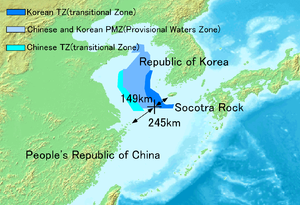
Parangcho, également connu sous le nom de Dingyan Jiao est un récif sous-marin disputé situé en mer de Chine orientale à 4,5 km du rocher de Socotra.
Le rocher de Socotra, connu en Corée sous le nom de Ieodo ou Parangdo et en Chine sous le nom de Suyan, est un rocher situé dans le sud de la mer Jaune, à 149 km au sud-ouest de l'île coréenne de Marado, à 287 km au nord-est de l'île chinoise de Yushan et à 275 km à l'ouest de l'île japonaise de Hizen-Torishima.